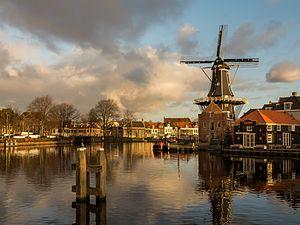
La rivière Spaarne, avec en deuxième plan le Moulin à vent ""De Adriaan"", dans la ville de Haarlem, aux Pays Bas."
Haarlem, également connue sous le nom de Harlem en français, est une ville et commune néerlandaise, chef-lieu de la province de Hollande-Septentrionale et centre de la région méridionale du Kennemerland. Lors du recensement de 2016, elle compte 158 395 habitants.
Angers est une commune de l'Ouest de la France située au bord de la Maine, préfecture du département de Maine-et-Loire dans la région Pays de la Loire.